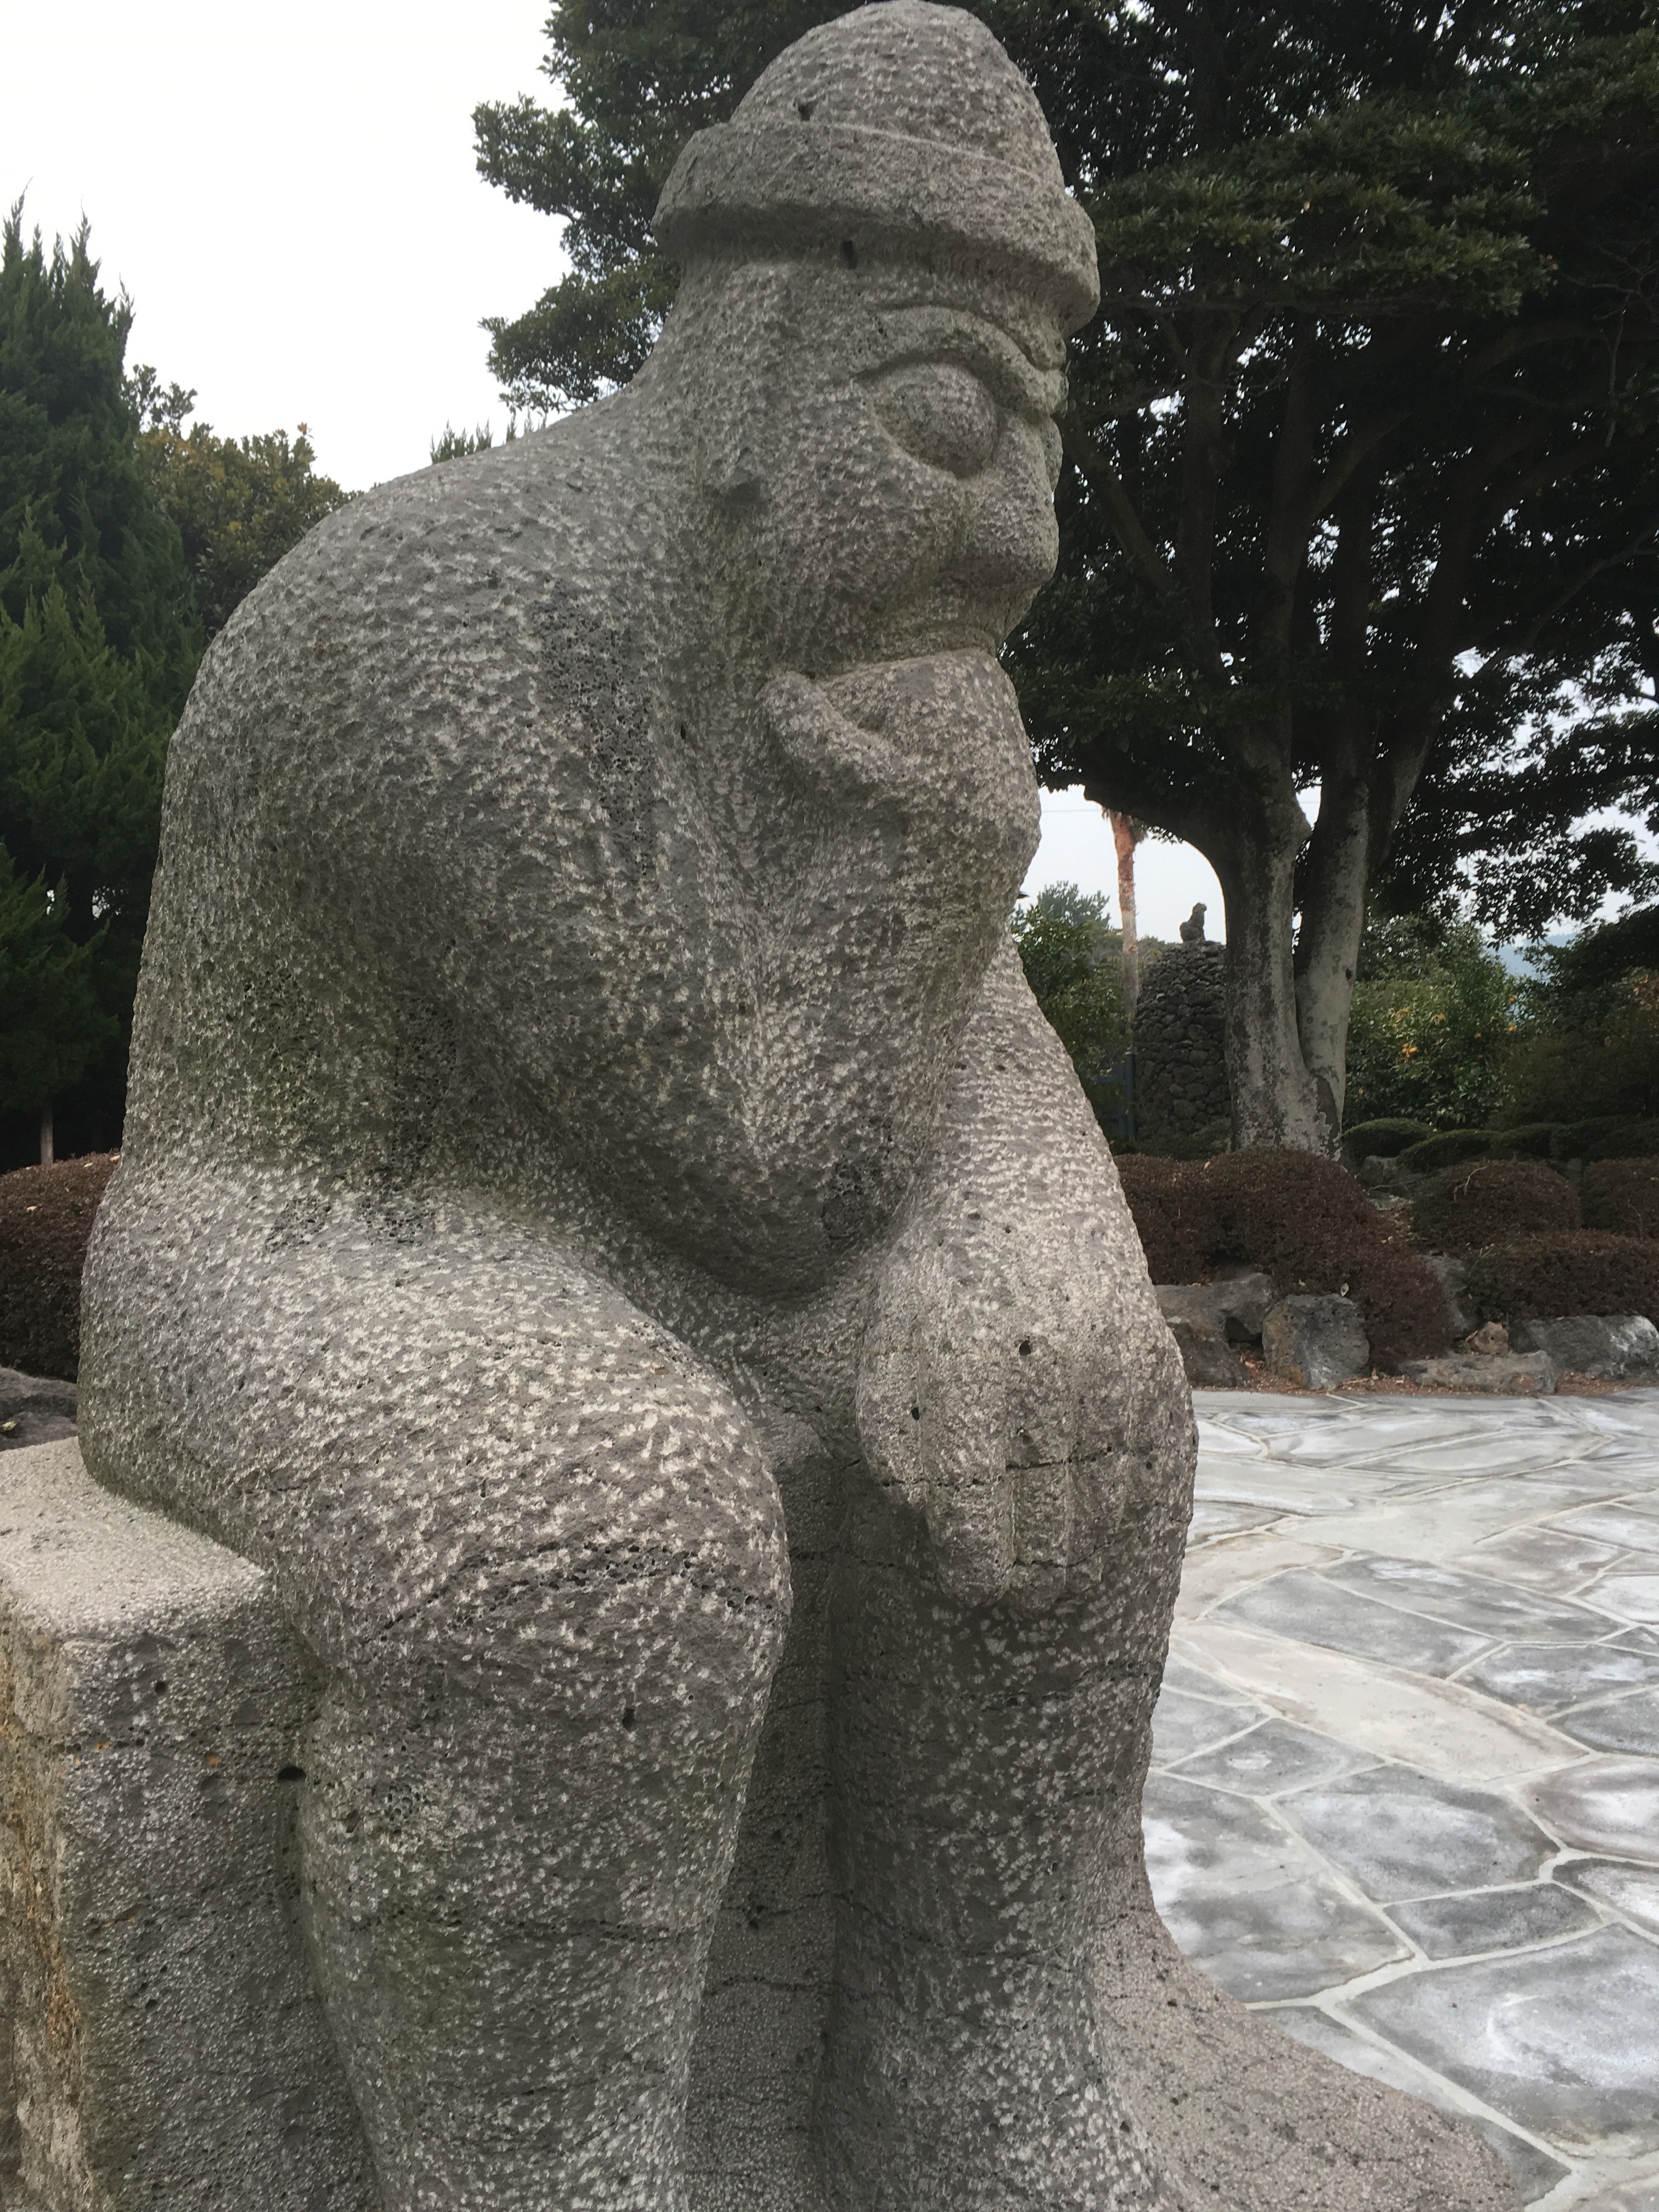
rock, monument, statue, sculpture, memorial, art, korea, temple, carving, stele, jeju island, stone carving, ancient history, thinking man